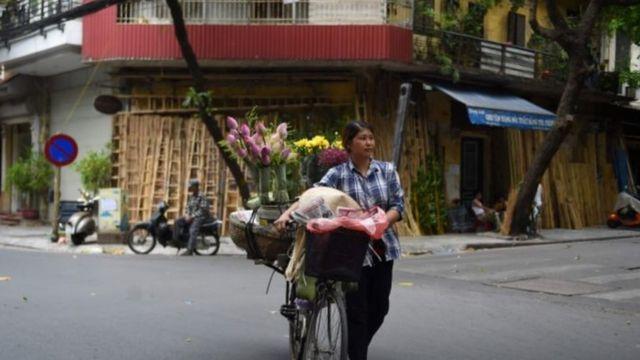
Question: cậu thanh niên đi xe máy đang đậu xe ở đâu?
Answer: ở bên vỉa hè